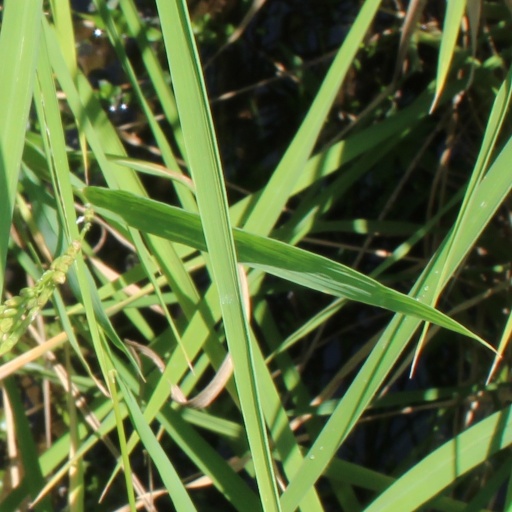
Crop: rice